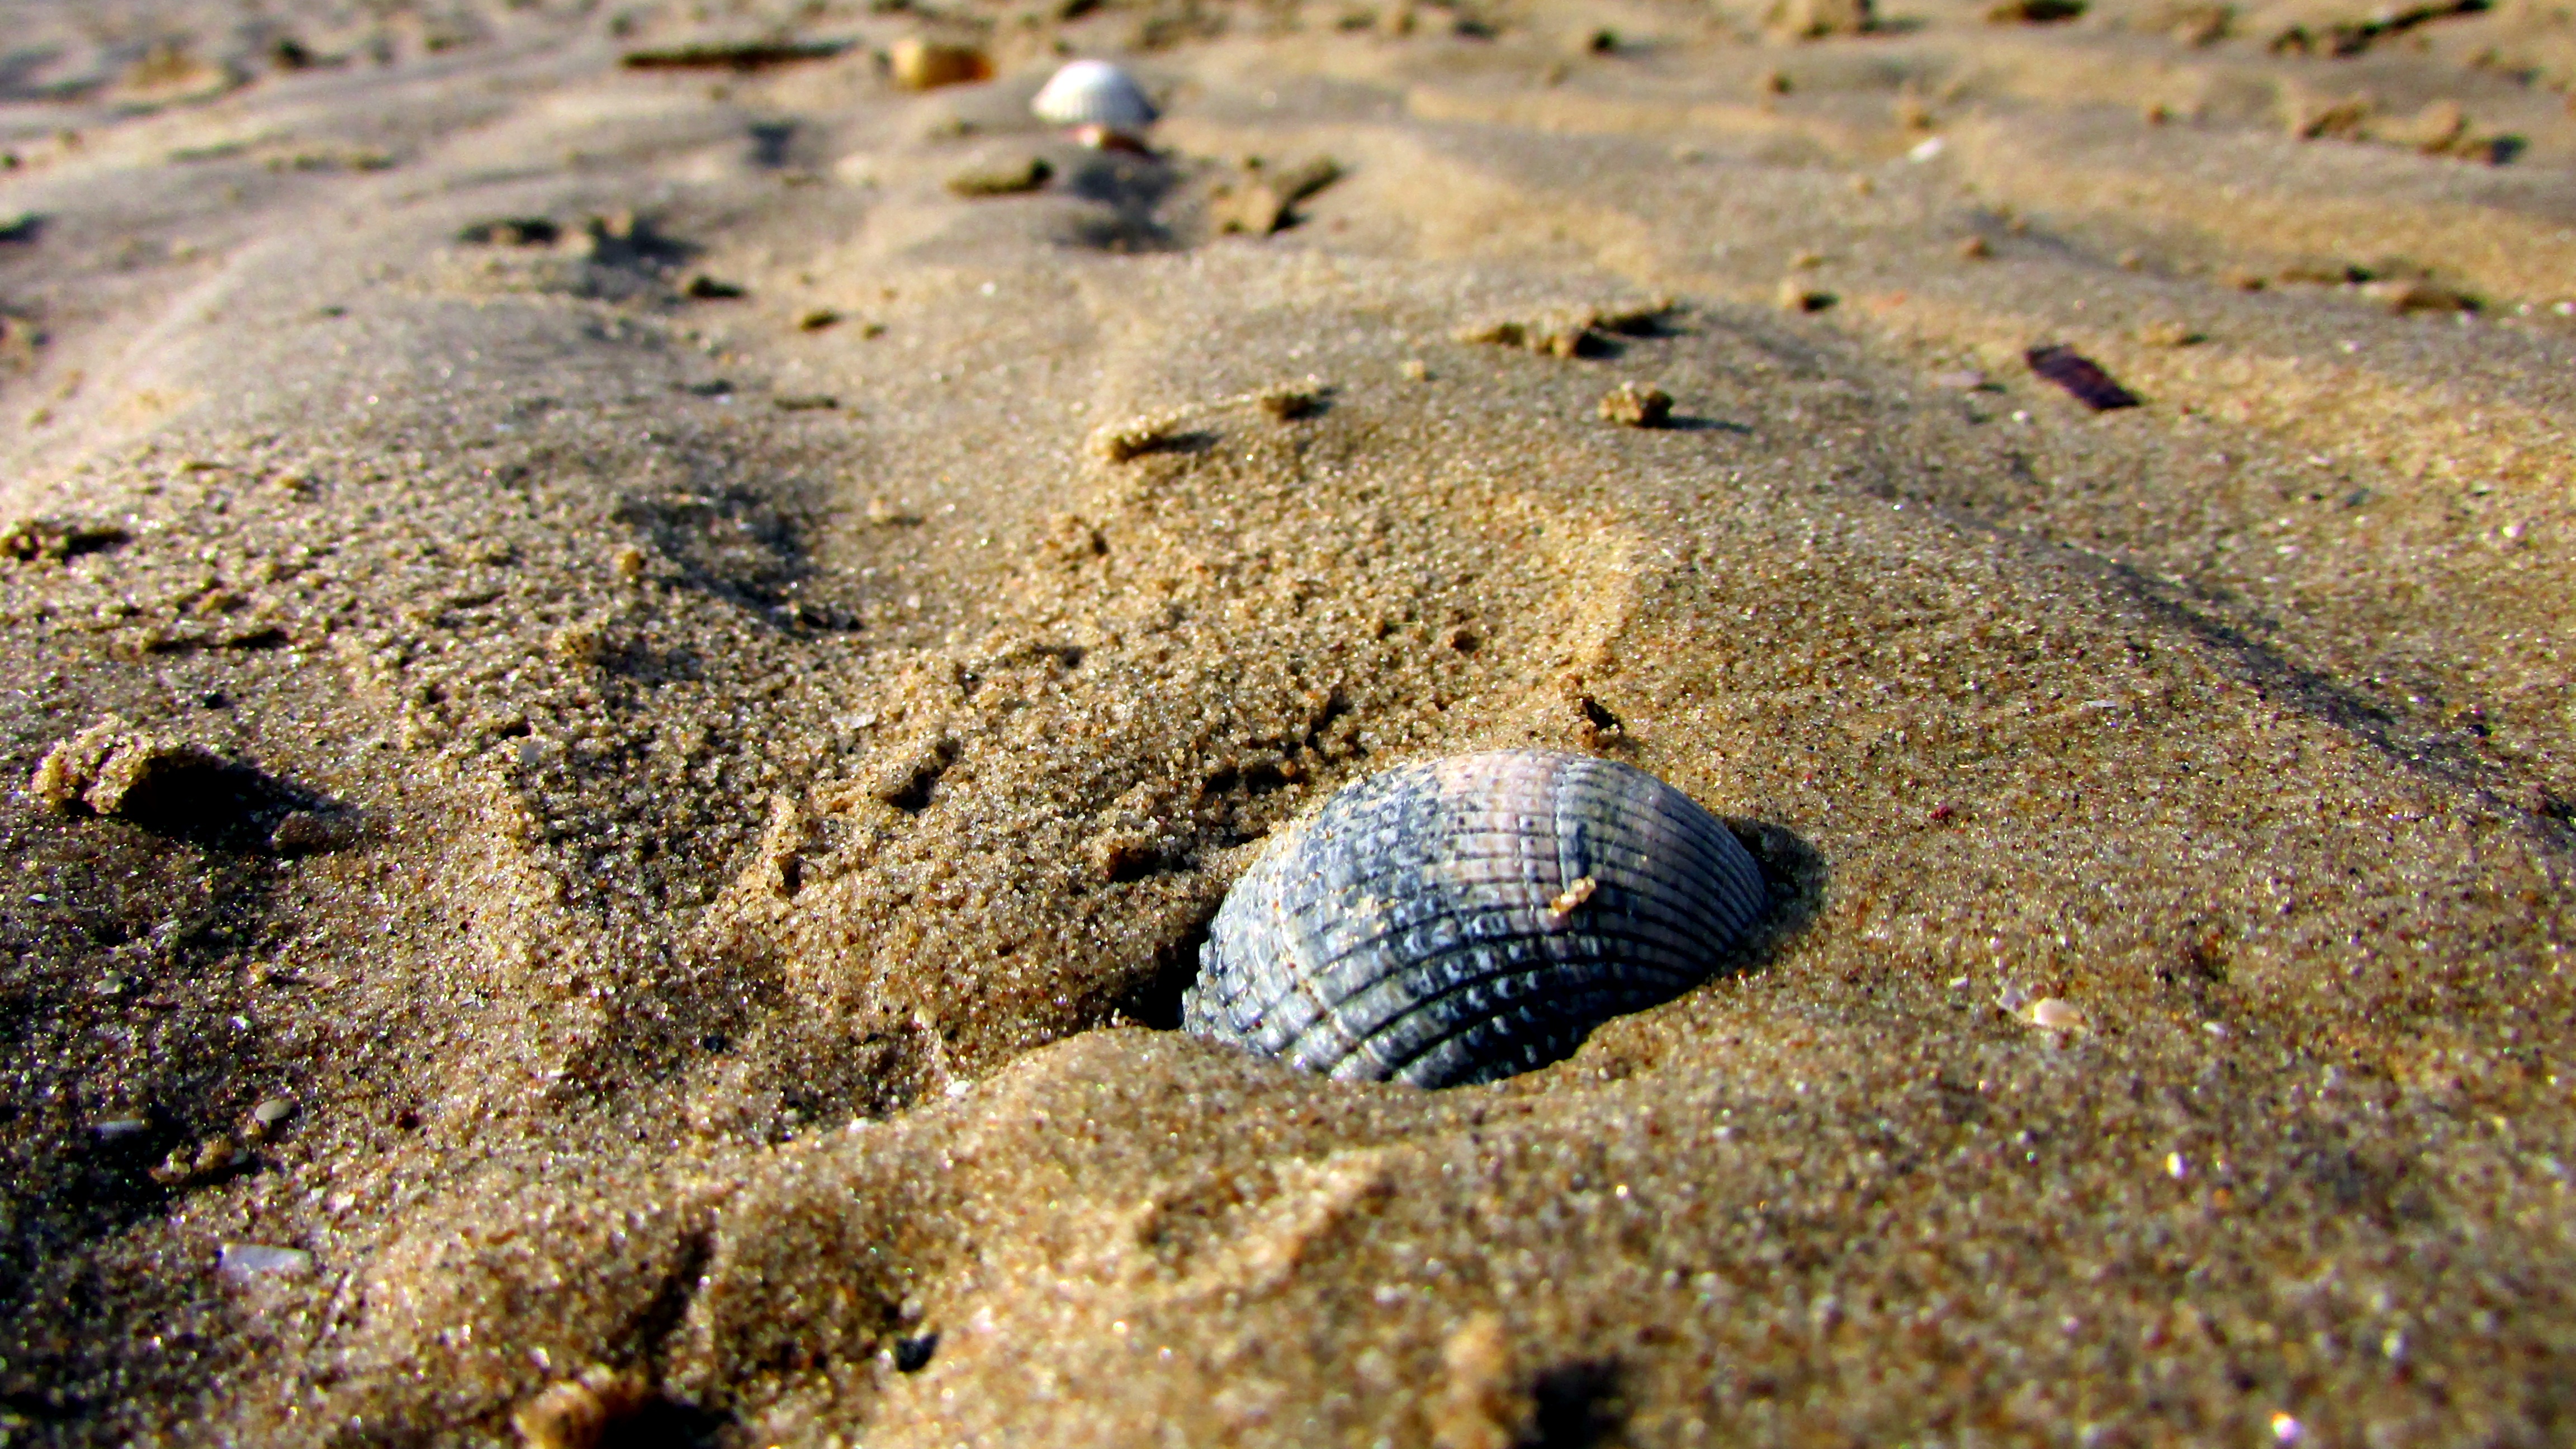
beach, sea, sand, rock, summer, vacation, wildlife, biology, holiday, soil, fauna, material, shell, invertebrate, seashell, marine biology, seashell on the beach